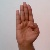
The image shows a hand gesture representing the letter 'B' in Indian Sign Language.